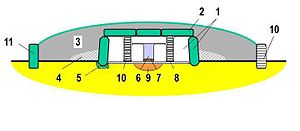
Kong Asgers Høj
Skema ganggrav (tværsnit) 1=bæresten, 2= dæksten, 3=jordhøj, 4=tætning, 5=kilesten, 6=indgang, 7=tærskelsten. 8=jordplade, 9=undergrundsdepoter, 10=mellemmurværk 11=randsten
Kong Asgers Høj er en jættestue 1 km nordvest for landsbyen Sprove på øen Møn. Jættestuen er åben for offentligheden, men det anbefales at medbringe en lommelygte. Ca. 150 m syd for Kong Asgers Høj ligger Sprove stordysse.